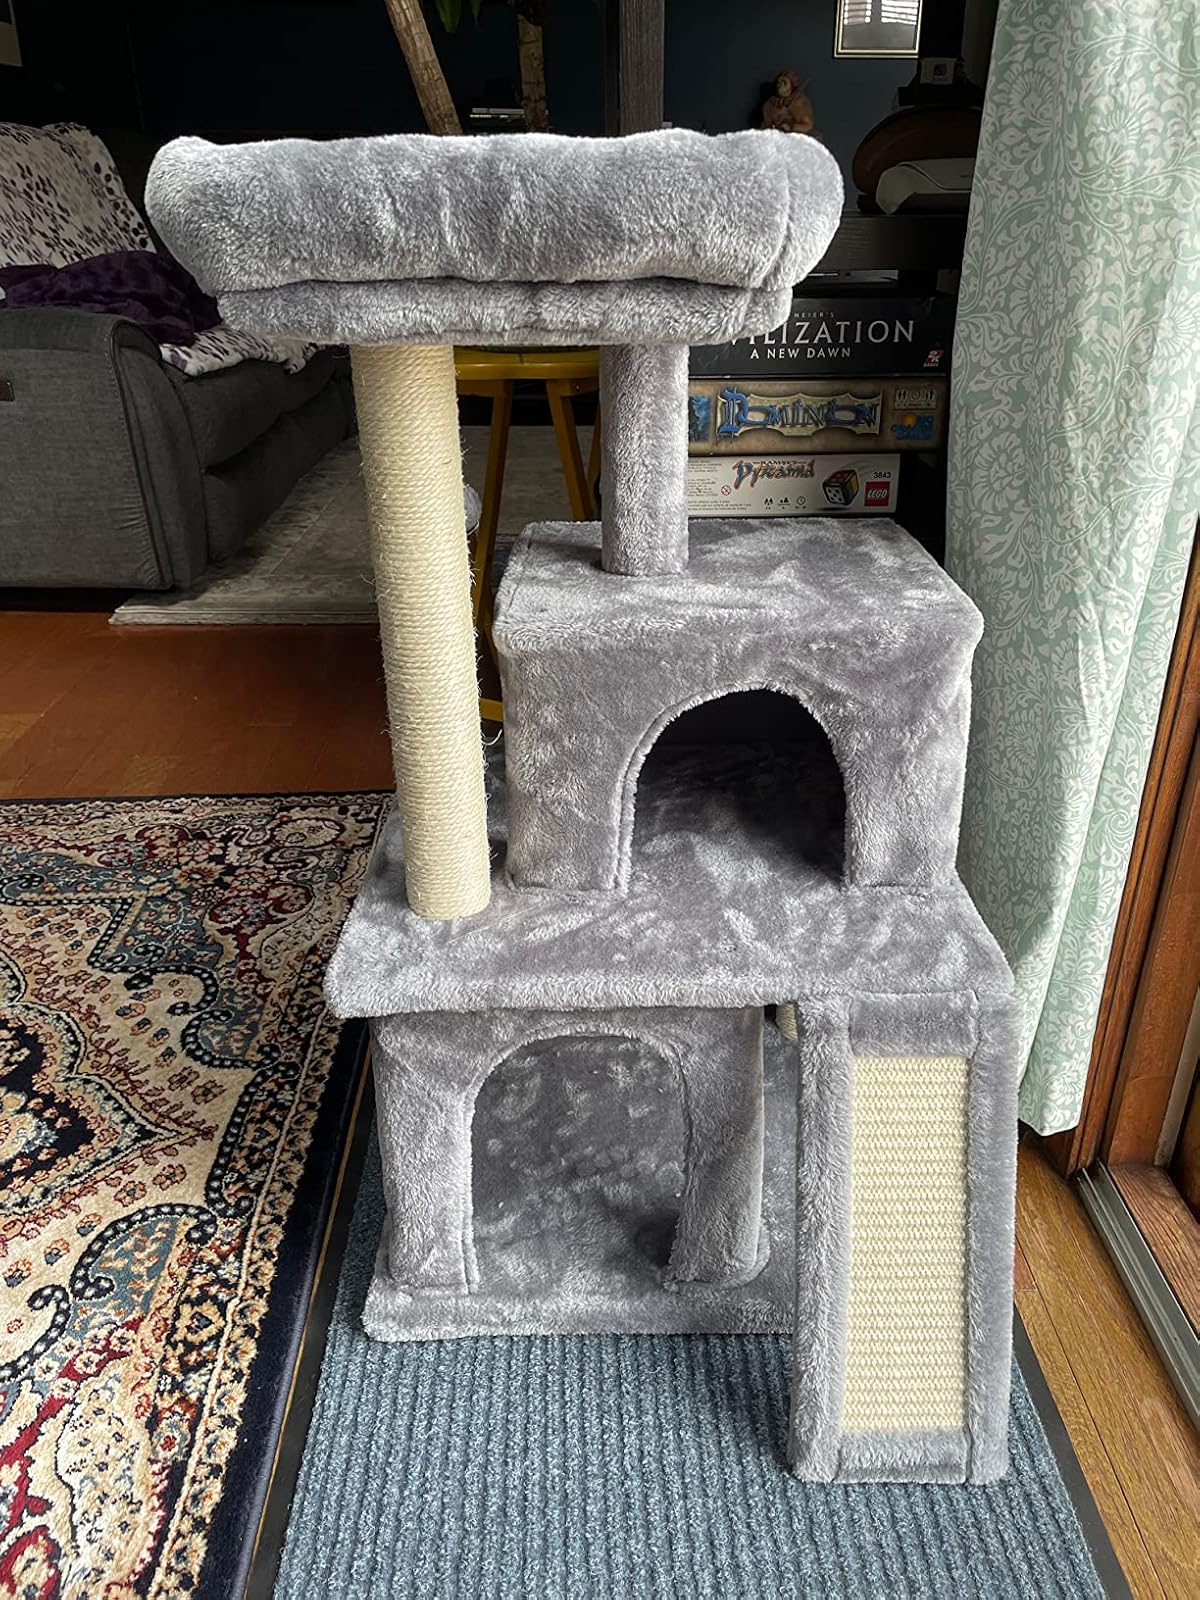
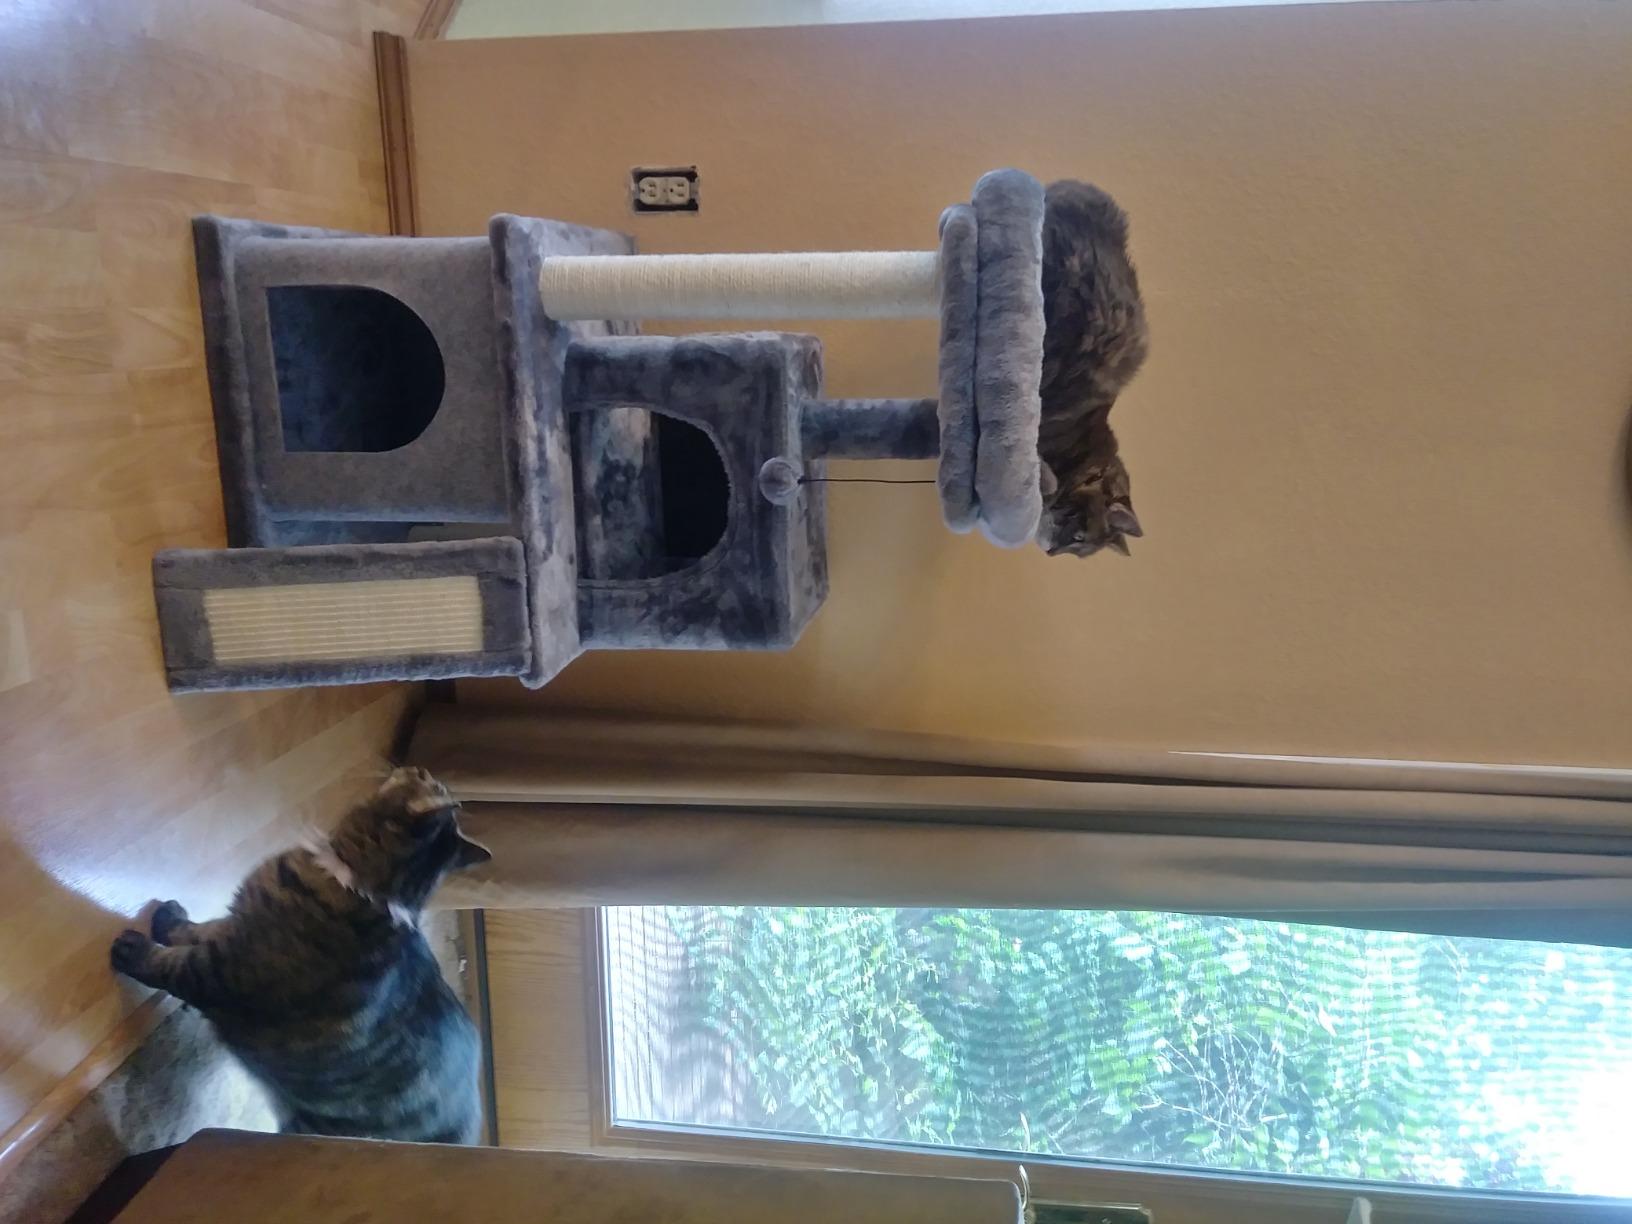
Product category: items_cat tree
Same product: yes